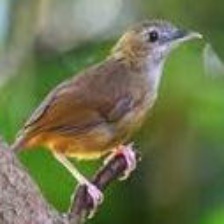
Species: ABBOTTS BABBLER
Scientific name: MALACOCINCLA ABBOTTI